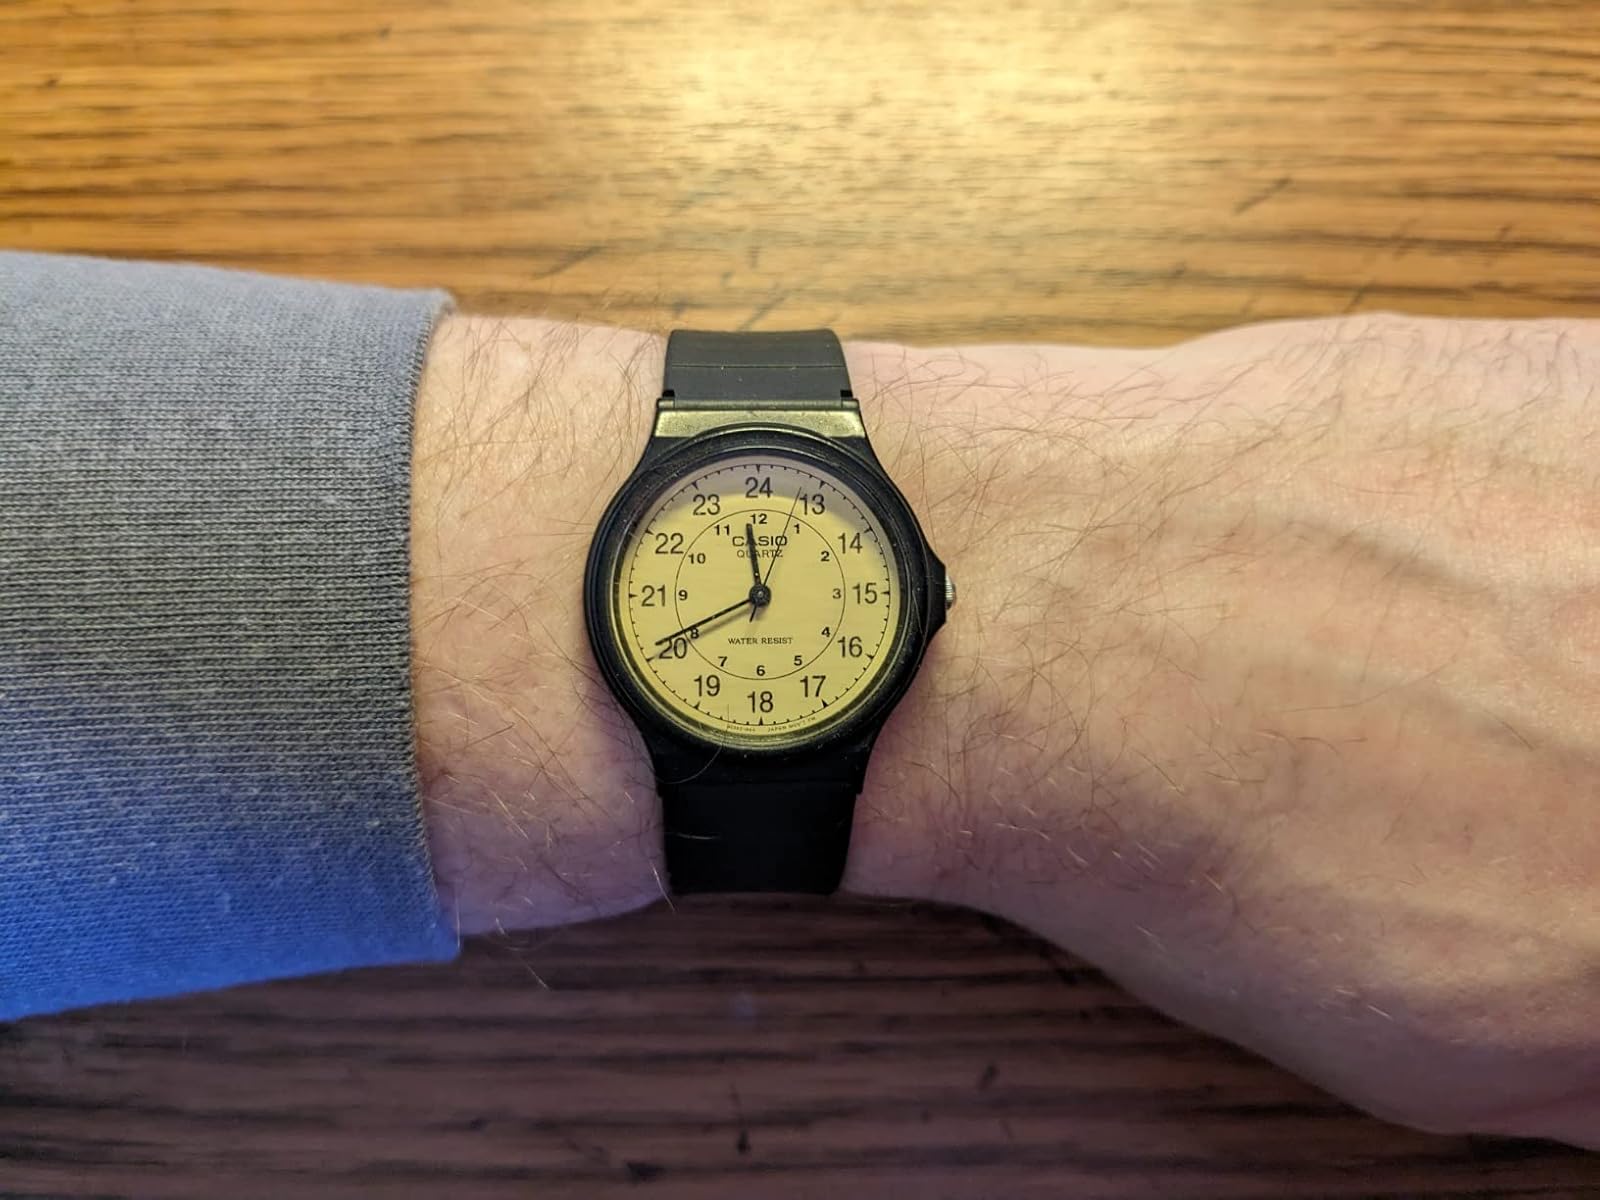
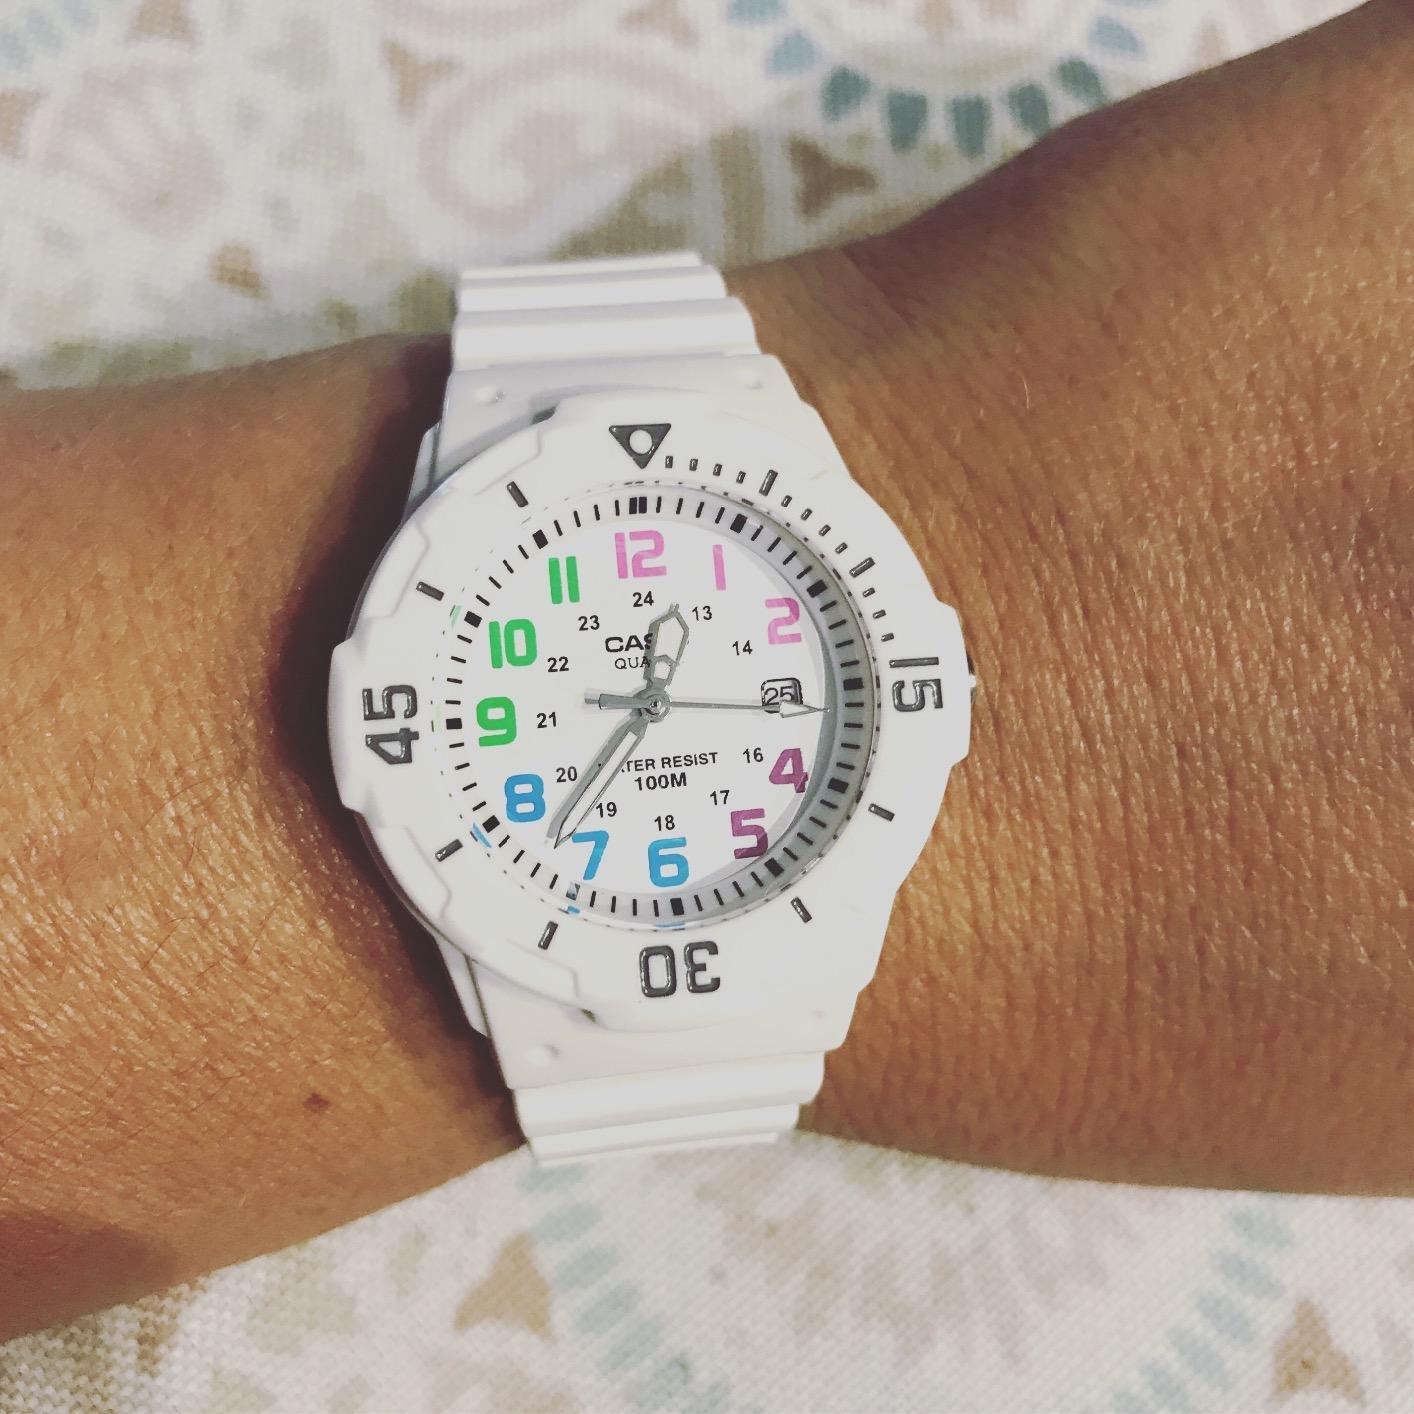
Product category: accessories_watch
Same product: no